List of rivers of Italy

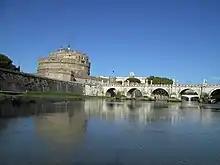
The Tiber: ponte Sant'Angelo (Rome)

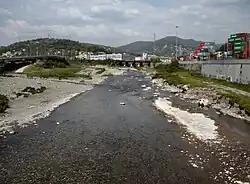
The Polcevera in Bolzaneto (Genova)

For the purposes of this list, the Italian rivers draining into the Ligurian Sea begin at San Pietro Point near Portovenere in the east and extend to the border with France near Monaco. Sardinian rivers are excluded from this list because those rivers are in their own section below. The rivers are ordered according to how close their mouth is to San Pietro Point. The river with its mouth closest to this geographic point is listed first and rivers further away from this point are listed in the order in which their mouth empties into the sea as one proceeds along the coast up to the border with France.